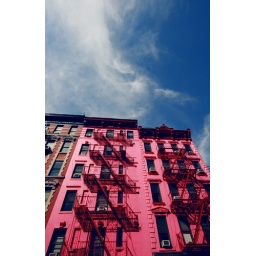
I'm going to live in a pink building one day, one day...